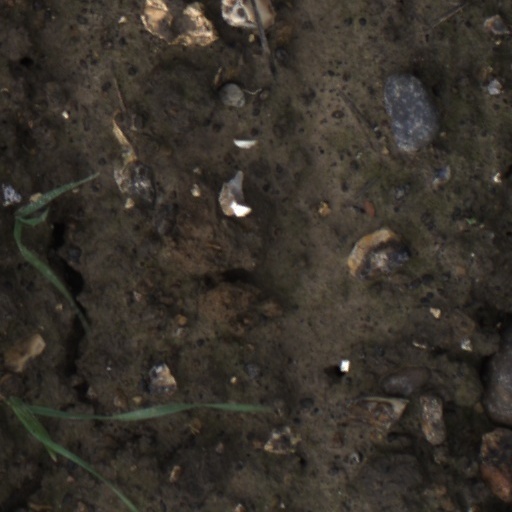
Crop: wheat